Truss

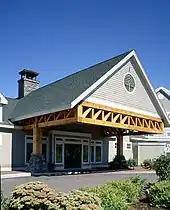
A large timber Howe truss in a commercial building

A planar truss lies in a single plane. Planar trusses are typically used in parallel to form roofs and bridges.